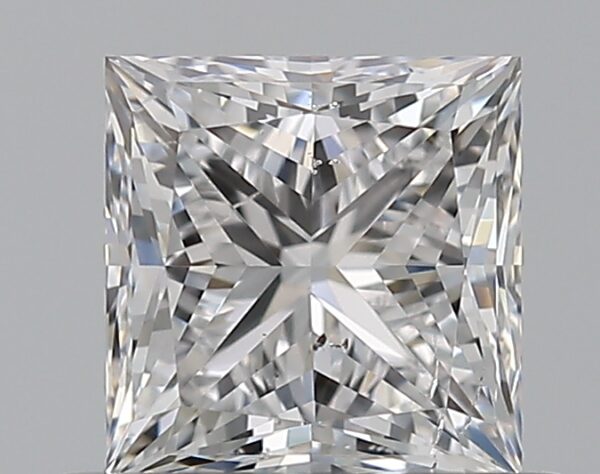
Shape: princess
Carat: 0.7
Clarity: SI1
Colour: D
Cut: VG
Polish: EX
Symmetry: VG
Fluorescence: N
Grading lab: GIA
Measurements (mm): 4.73 x 4.65 x 3.49